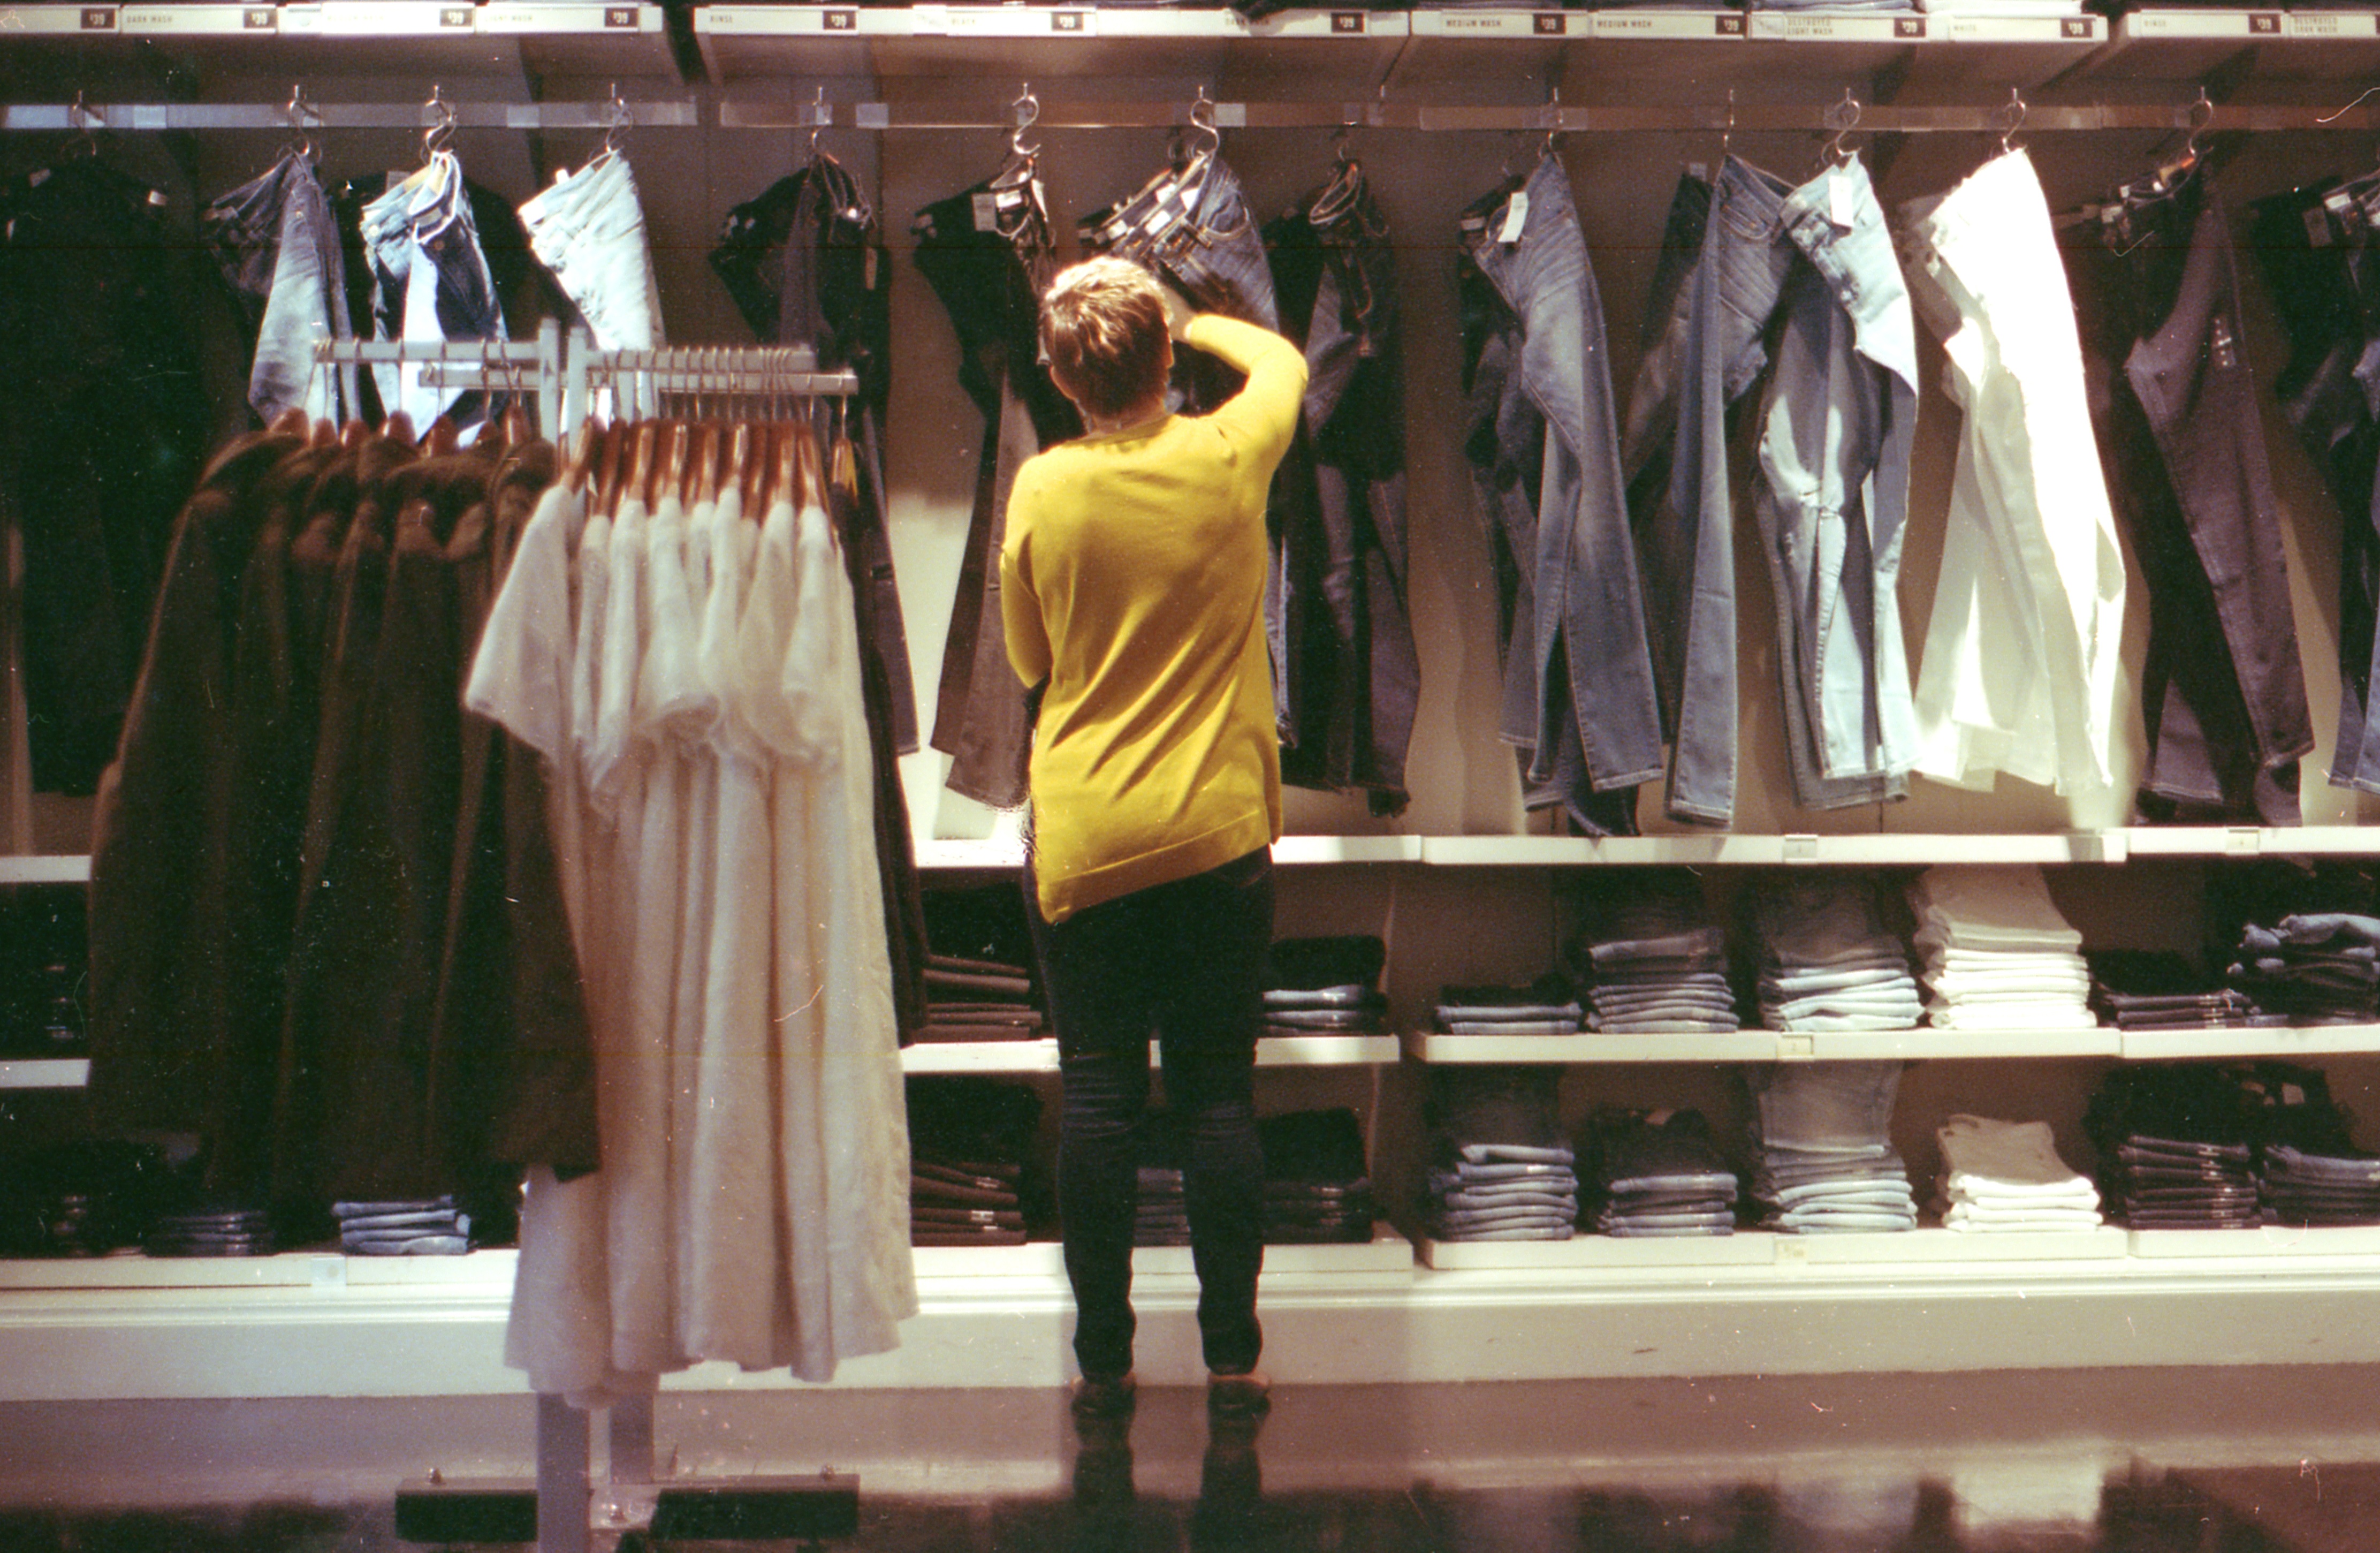
color, fashion, shopping, interior design, boutique, dress, tourist attraction, retail, display window